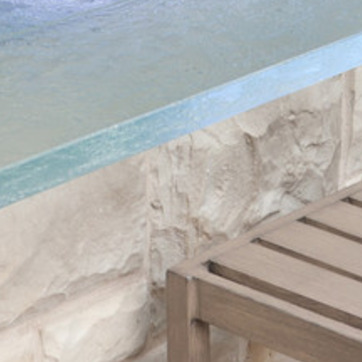
Material: stone